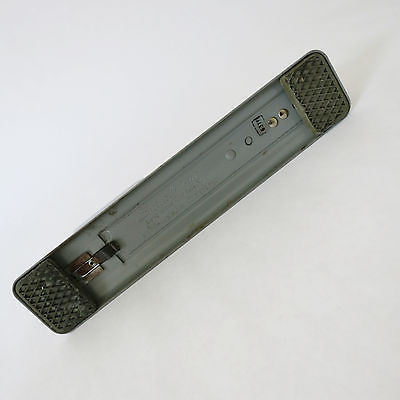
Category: stapler